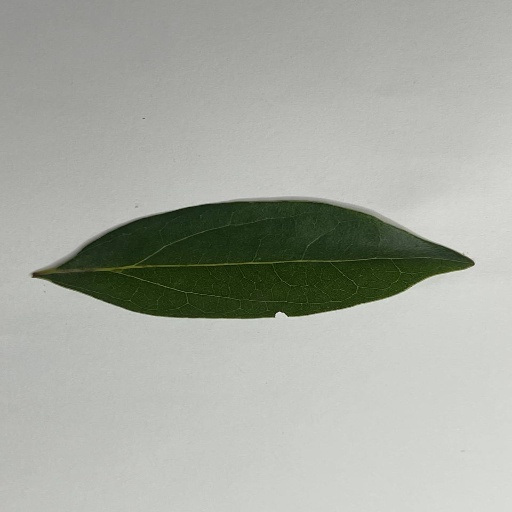
Species: Camphor
Leaf condition: Healthy Leaf